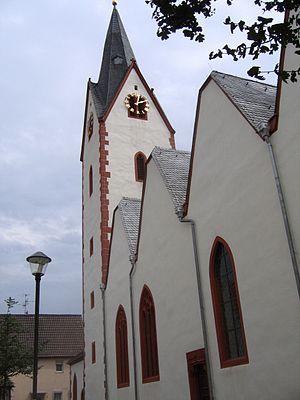
L'église Saint-Nicolas de Babenhausen est un lieu dévolu au culte luthérien depuis 1545. La ville de Babenhausen est située en Hesse non loin de la ville de Hanau. Les origines de cet édifice de style gothique remontent au Moyen Âge mais de nombreux réaménagements se sont succédé au cours des siècles. Les dépouilles mortelles des trois premiers comtes de Hanau-Lichtenberg reposent dans la crypte mais leur souvenir est rappelé dans le chœur par d'imposantes dalles funéraires en grès.